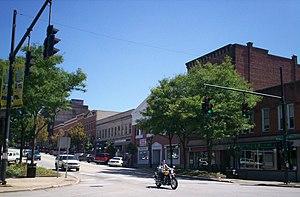
La ville américaine de Kent est située dans le comté de Portage, dans l'État de l'Ohio. La population de Kent a été estimée à 27 946 habitants en 2006. Kent est située au bord de la rivière Cuyahoga. L'université d'État de Kent est située dans cette ville.